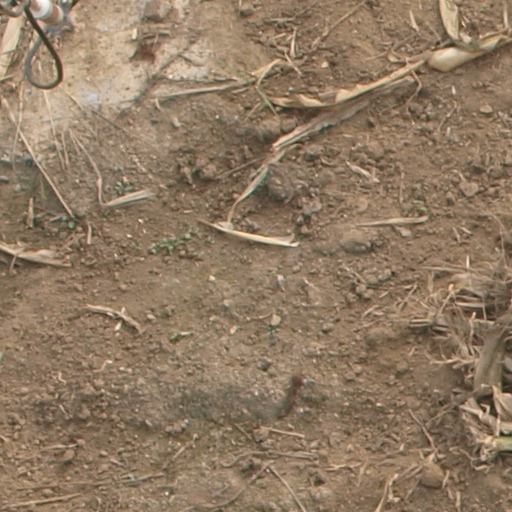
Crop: maize; corn